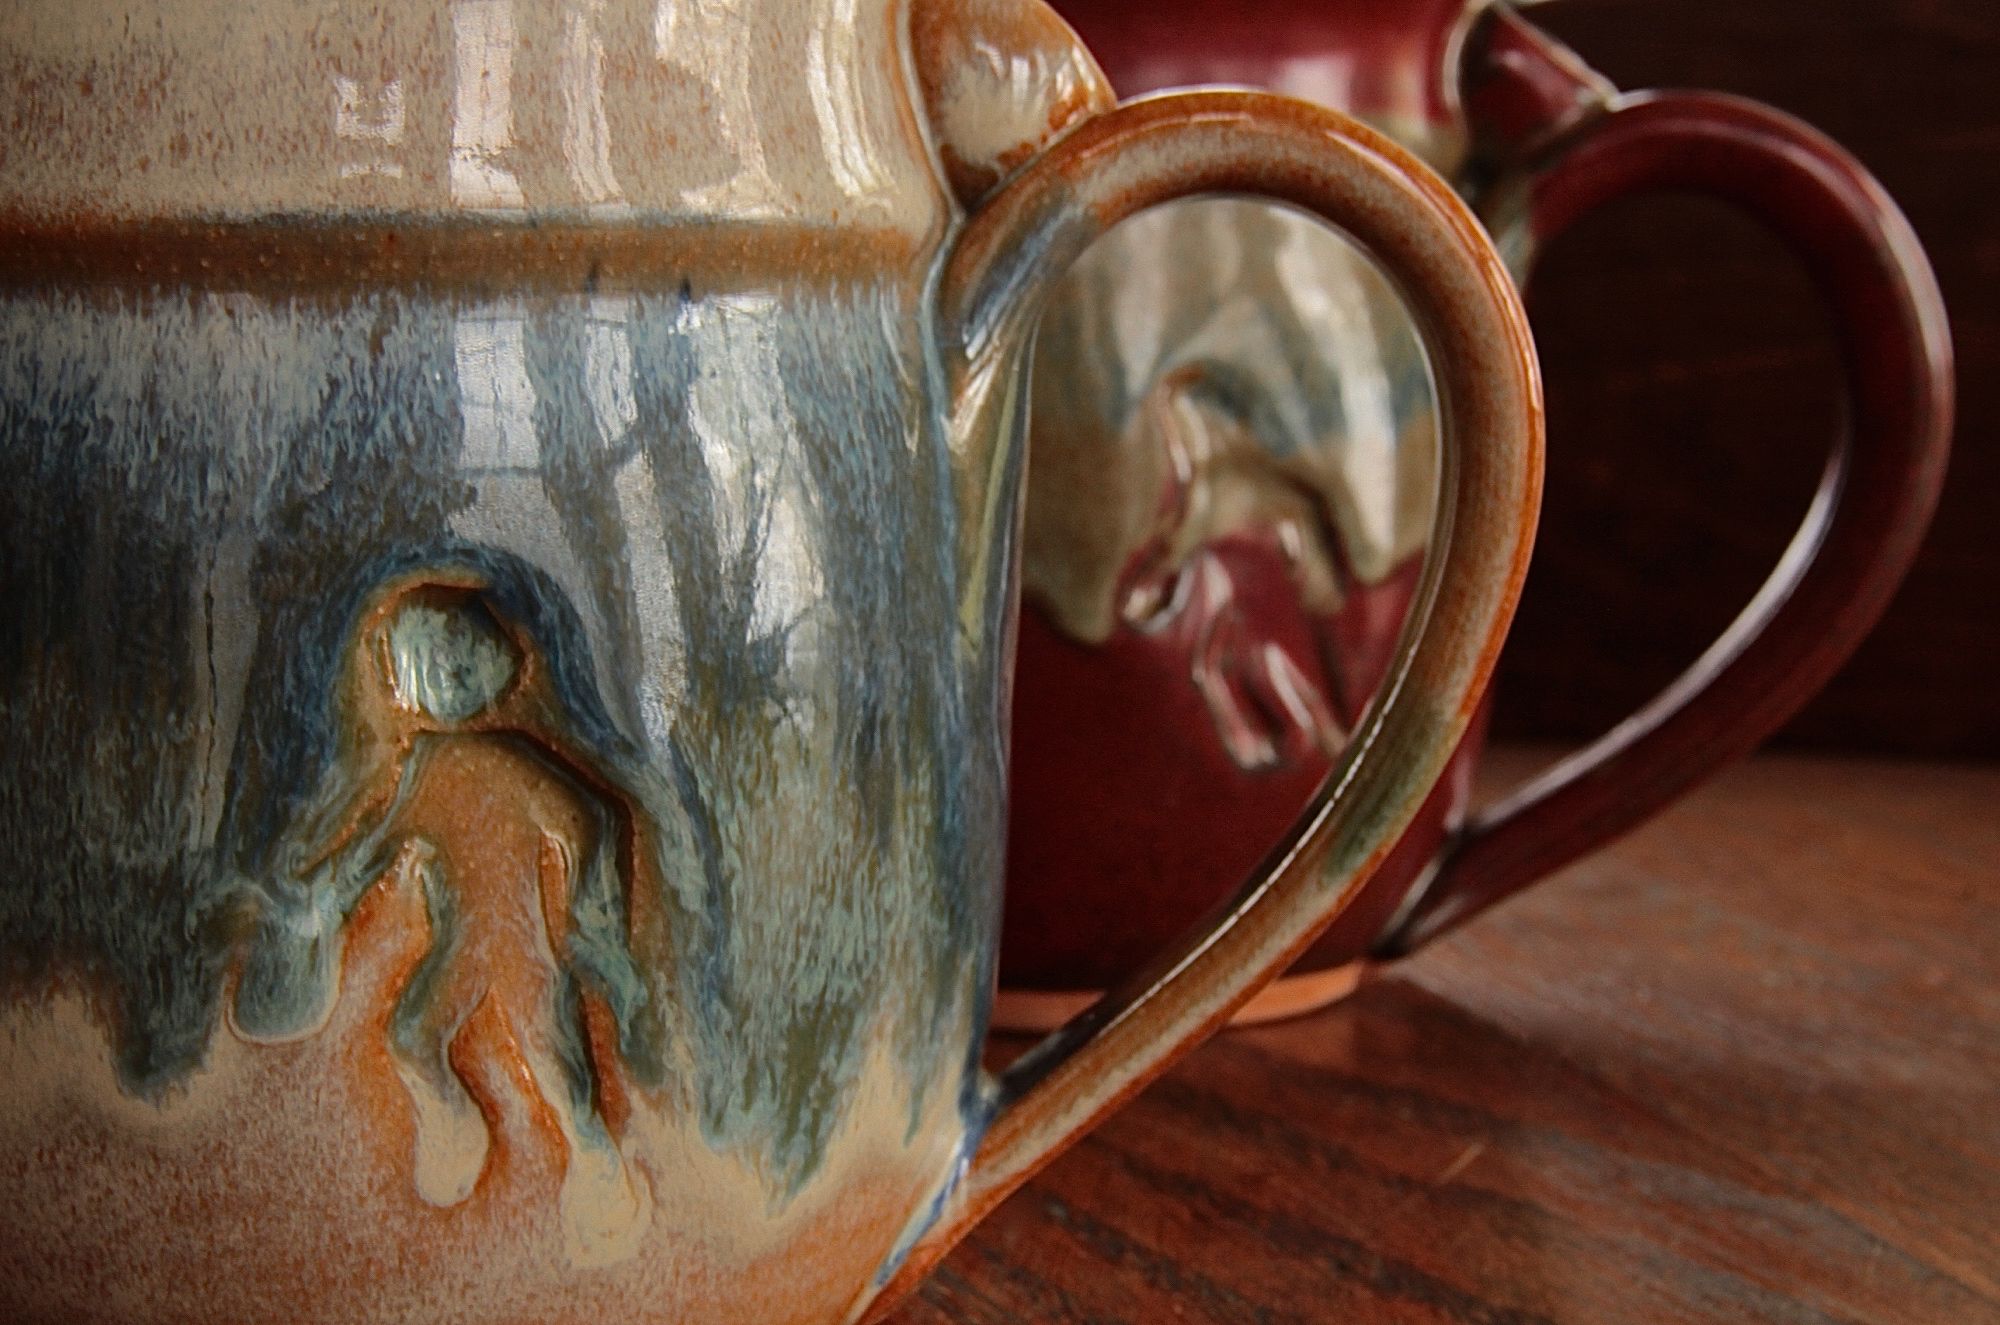
wood, painting, art, organ, 3652015, odc, 365the2015edition, repitition, day121, coffeecups, repeatafterme, day121365, 1may15